Romania in World War I

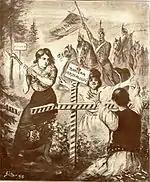
Sketch pleading for the entry of Romania into war against Austria-Hungary in order to create Greater Romania ("Ilustraţiunea" magazine, November 1915)

In 1915, Lieutenant-Colonel Christopher Thomson, a fluent speaker of French, was sent to Bucharest as British military attaché on the initiative of Lord Kitchener to bring Romania into the war. Once there, he quickly formed the view that an unprepared and ill-armed Romania facing a war on two fronts would be a liability, not an asset, to the Allies. This view was brushed aside by Whitehall, and Thomson signed a Military Convention with Romania on 13 August 1916. Within a few months, he had to alleviate the consequences of Romania's setbacks and supervise the destruction of the Romanian oil wells to deny them to Germany.